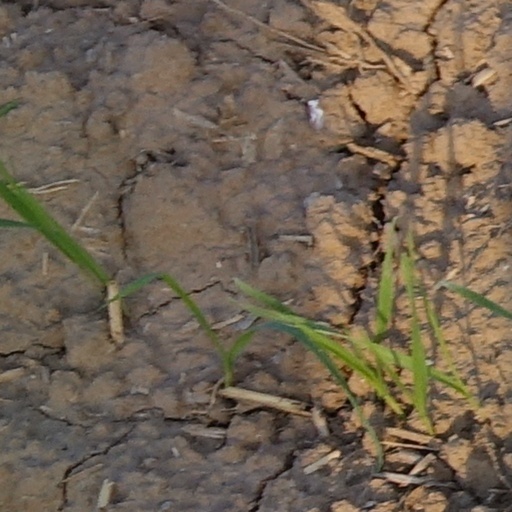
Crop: wheat